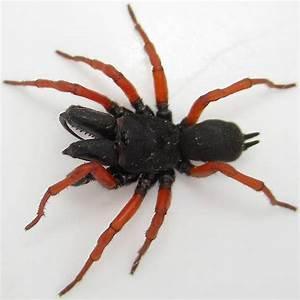
spider